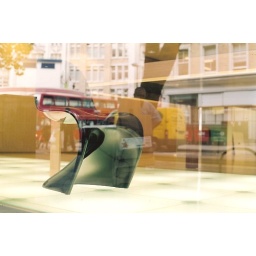
Classic Panton in glossy black finish, spotted in Unifor's window near Tottenham Court Road - July '10